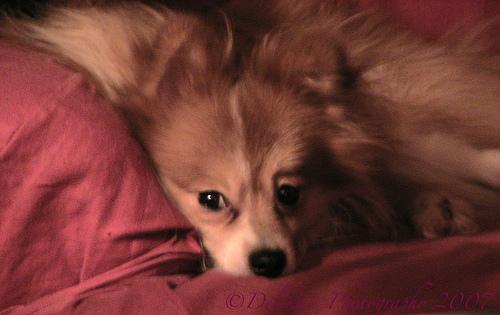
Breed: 1936-n000005-Pomeranian